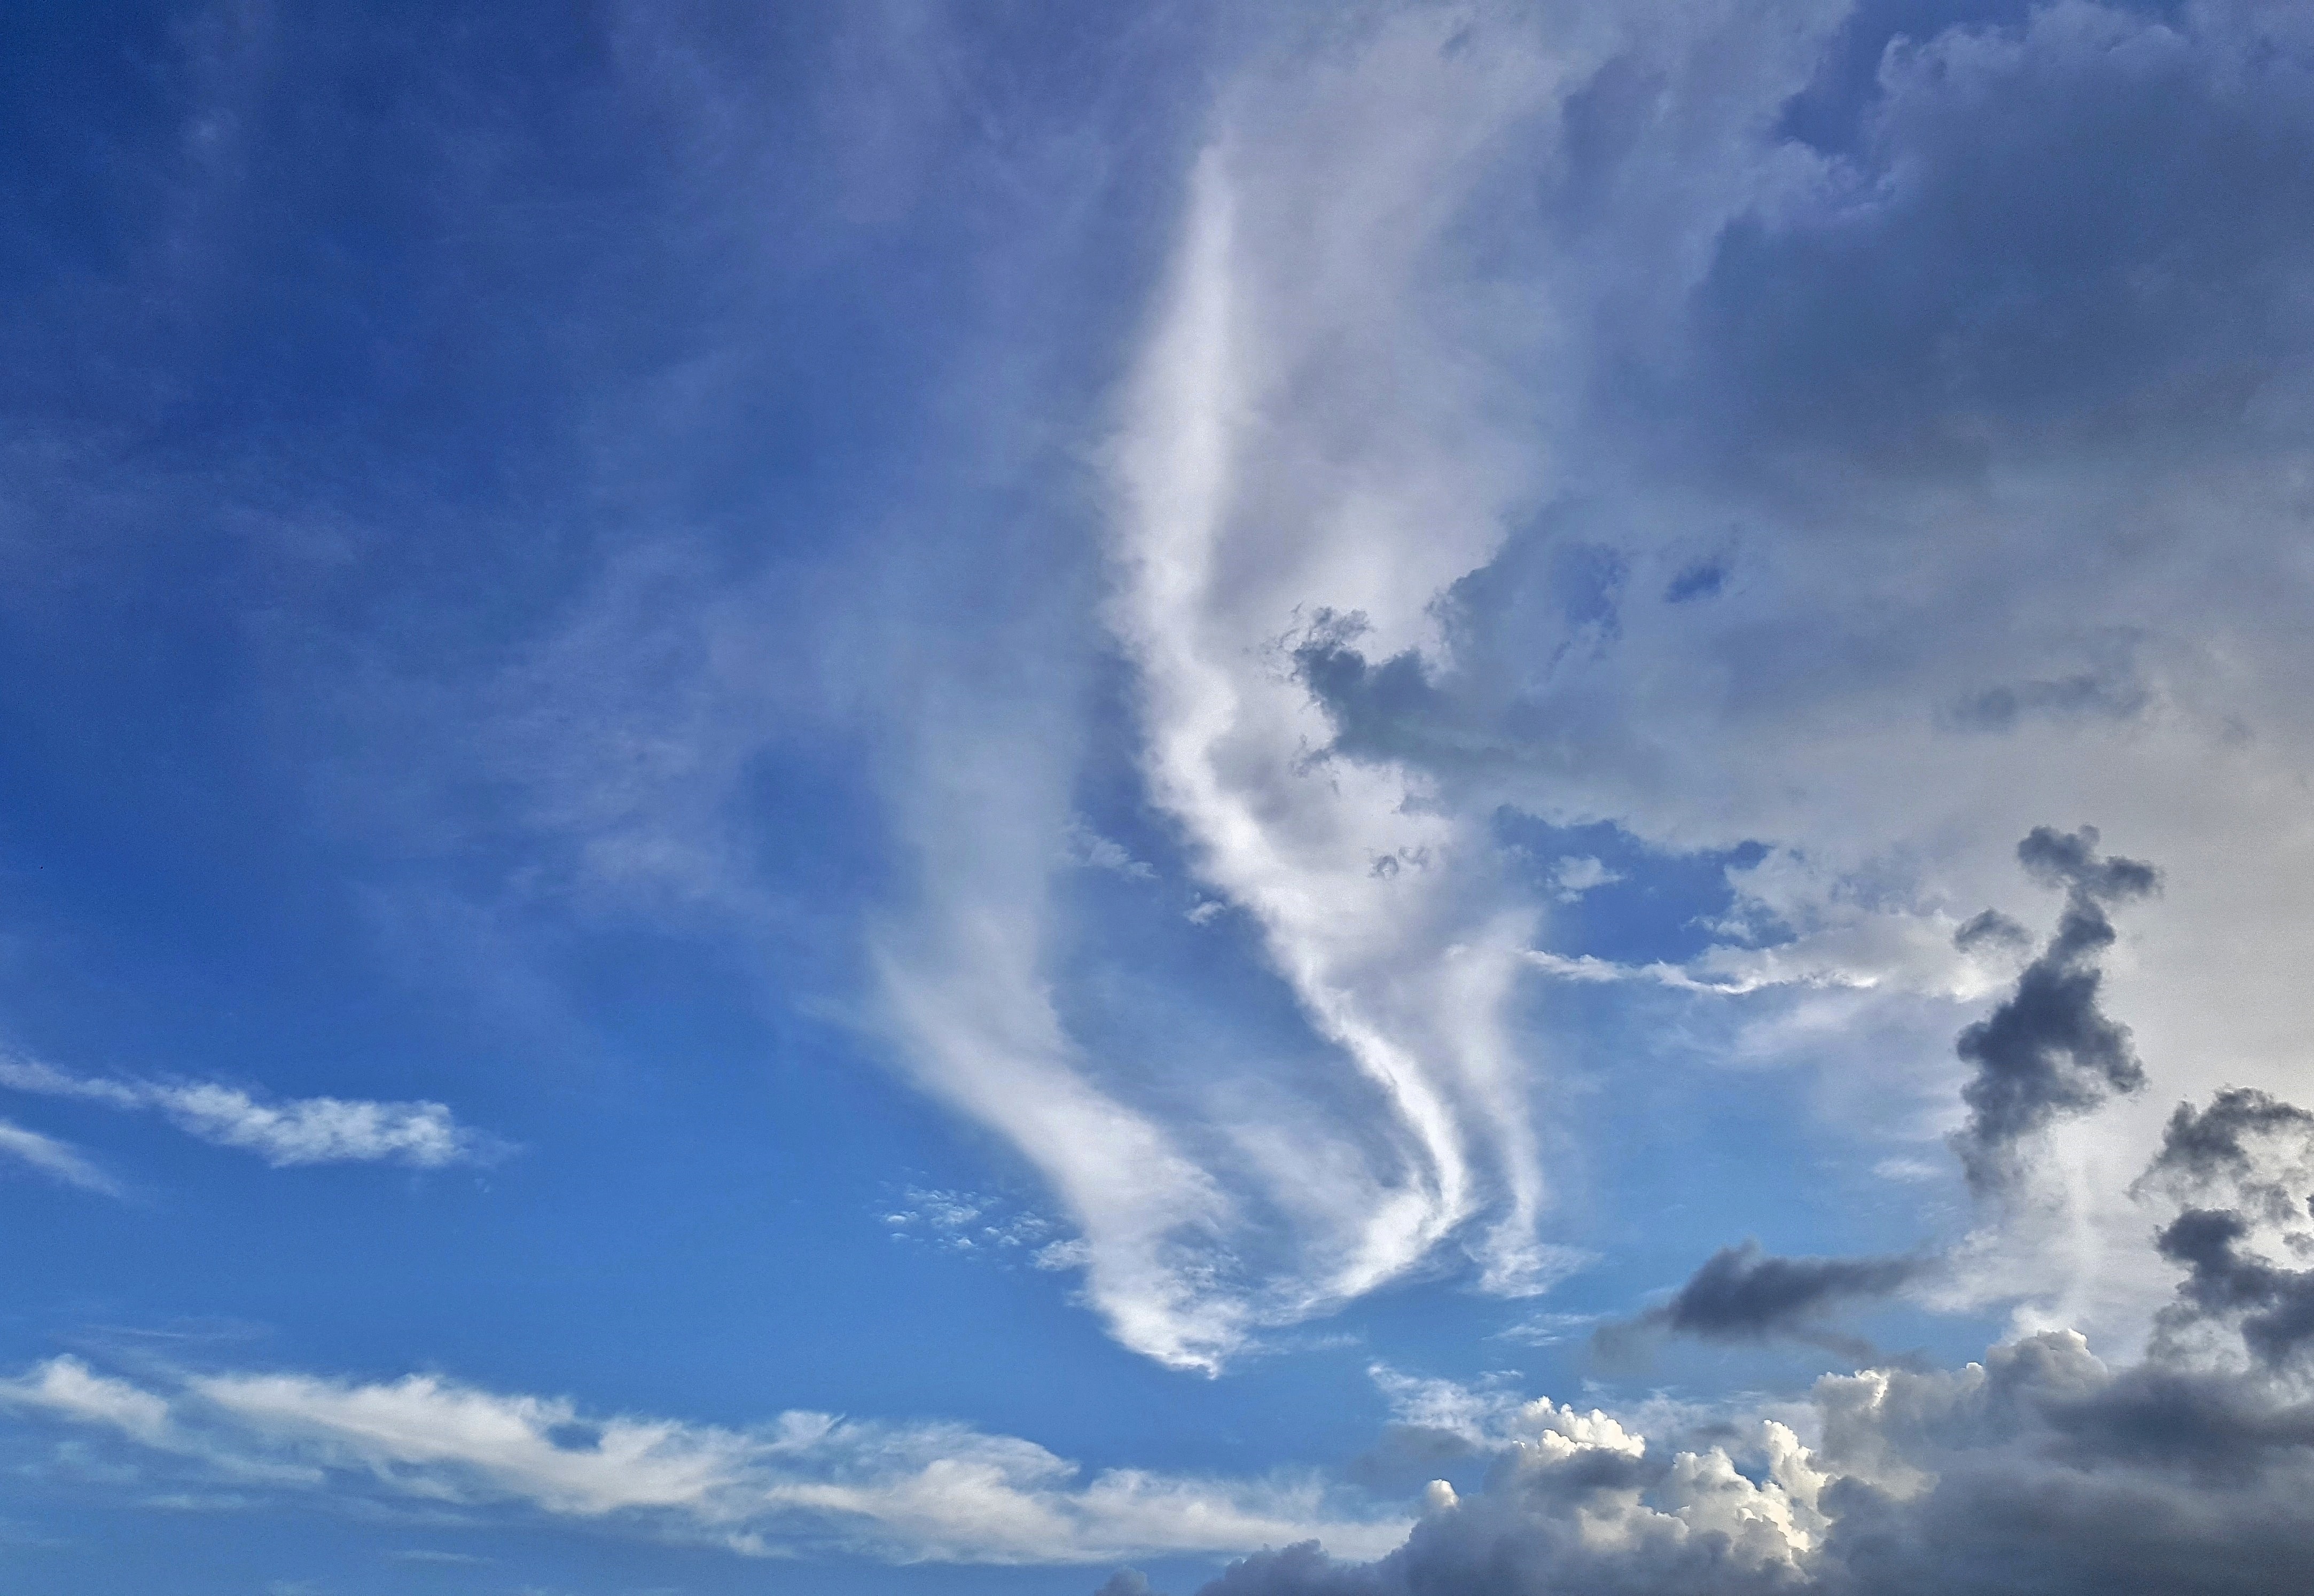
cloud, sky, cloudy, atmosphere, daytime, weather, cumulus, blue, clouds, clouded, sky clouds, blue sky clouds, storm clouds, meteorological phenomenon, atmosphere of earth